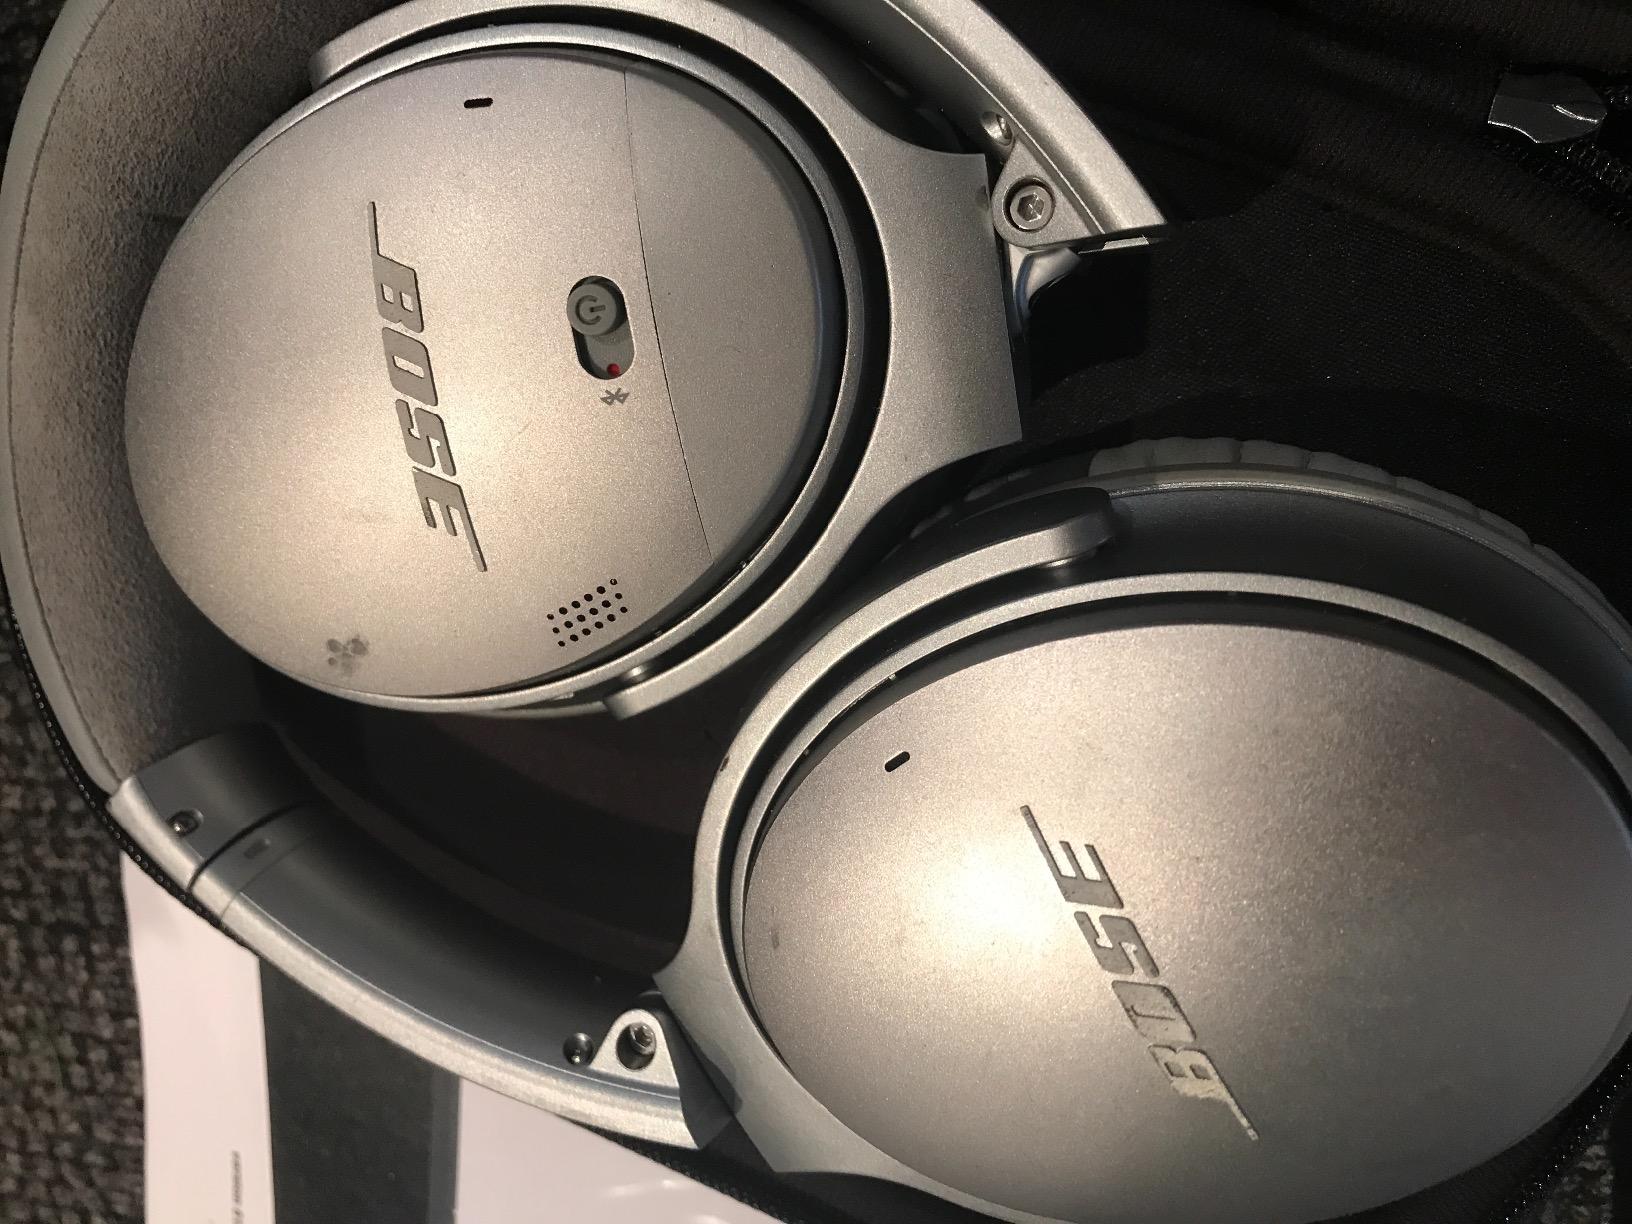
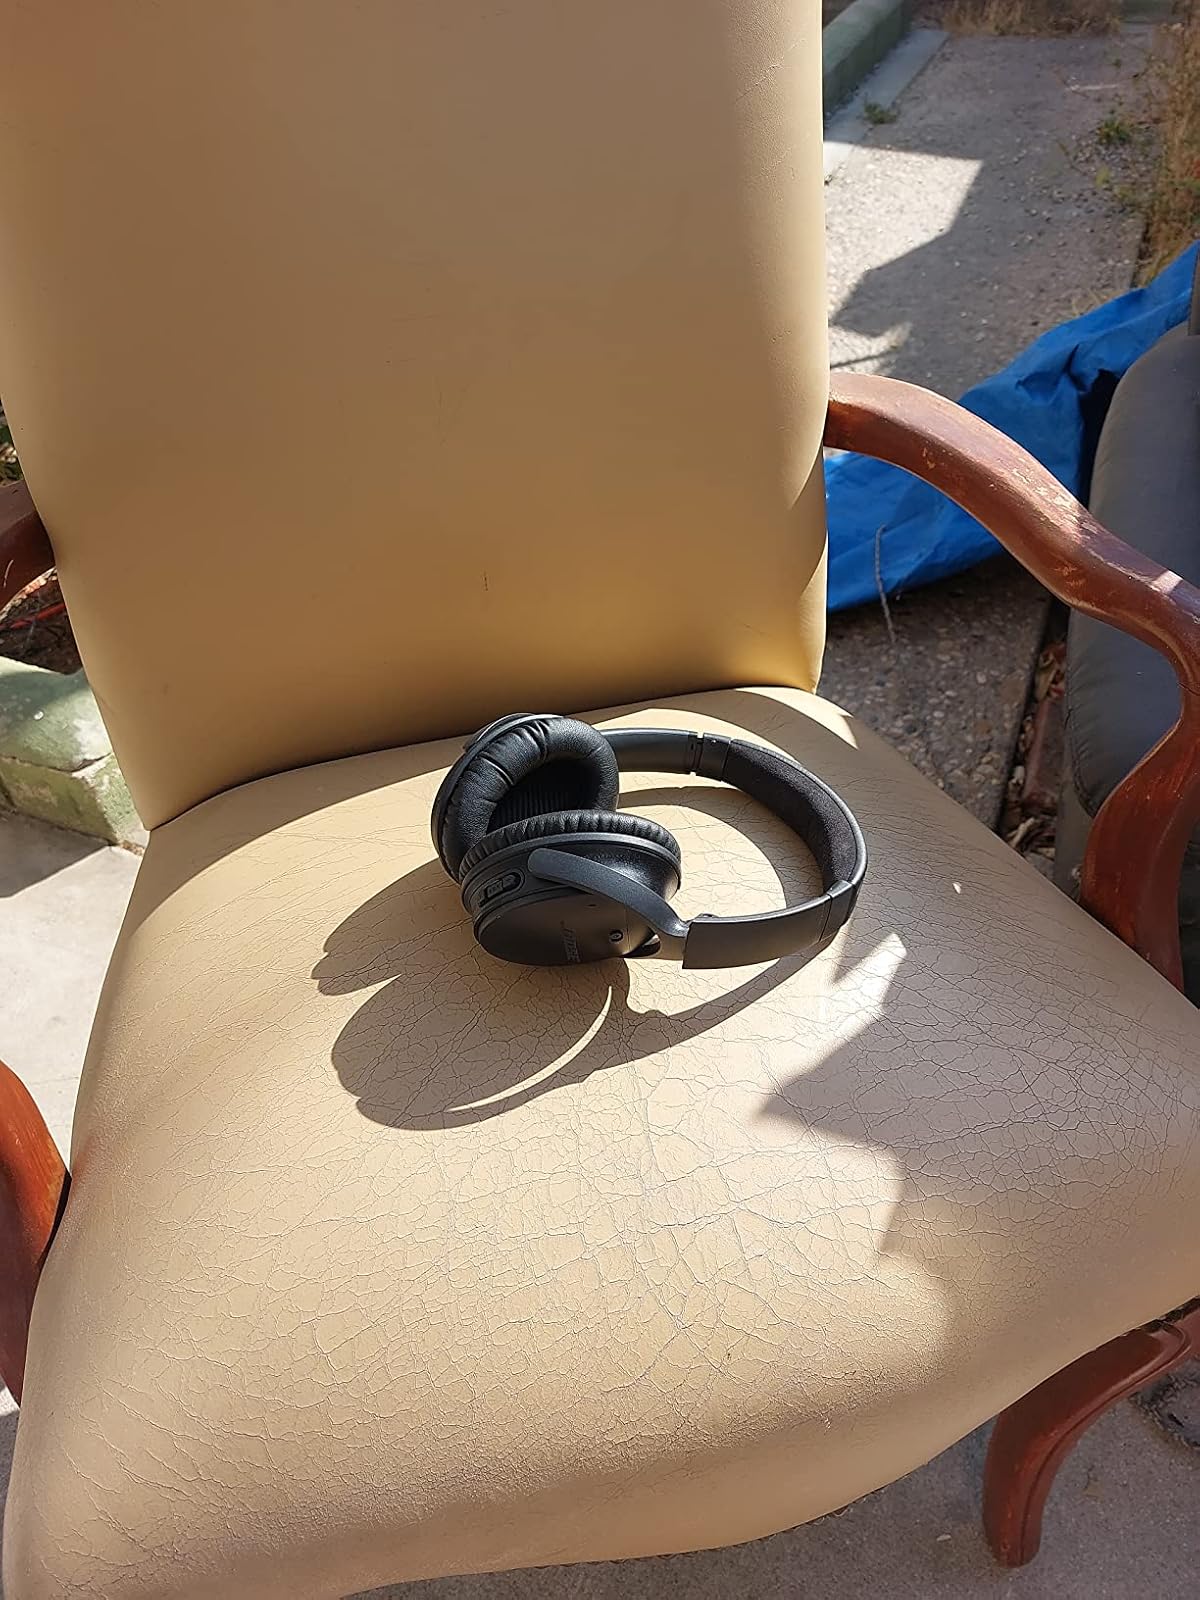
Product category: headphones
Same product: no